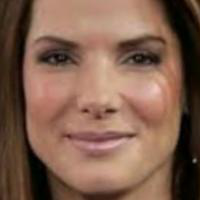
Age group: age 21-30